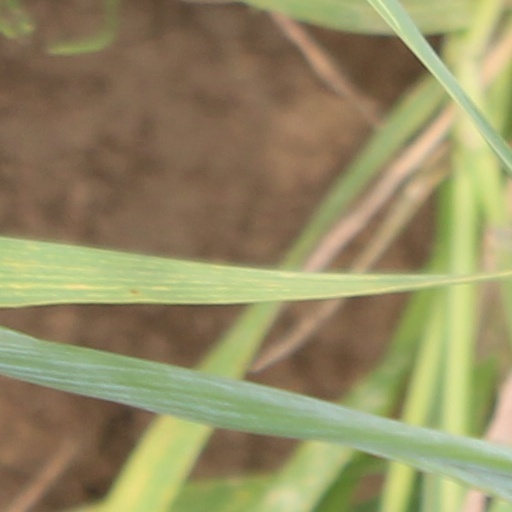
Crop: wheat